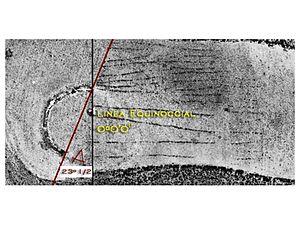
Monte Catequilla est un site archéologique de la vallée de Pomasqui en Équateur. Situé dans la paroisse de San Antonio du canton de Quito dans la province de Pichincha, il a une altitude de 2638 m, et est situé au sommet d'une montagne à environ 300 m au-dessus des vallées adjacentes. Attribué à la culture précolombienne Quitu - Cara, il était vraisemblablement utilisé comme observatoire astronomique avant même l'arrivée des Incas, et est le seul site préhispanique des Amériques situé précisément à l'équateur terrestre.